Boldrewood Innovation Campus

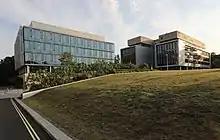
Boldrewood Innovation Campus

Boldrewood Innovation Campus is one of the University of Southampton’s campuses, located in Bassett, Southampton. The campus is home to the University's engineering and maritime engineering courses and business school. It has a number of world-class testing and research laboratories. The campus is also home to the university’s strategic partner Lloyd’s Register.